Jo Schot

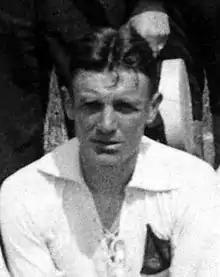

Jo Schot (22 January 1894 – 19 July 1923) was a Dutch footballer. He played in one match for the Netherlands national football team in 1922.